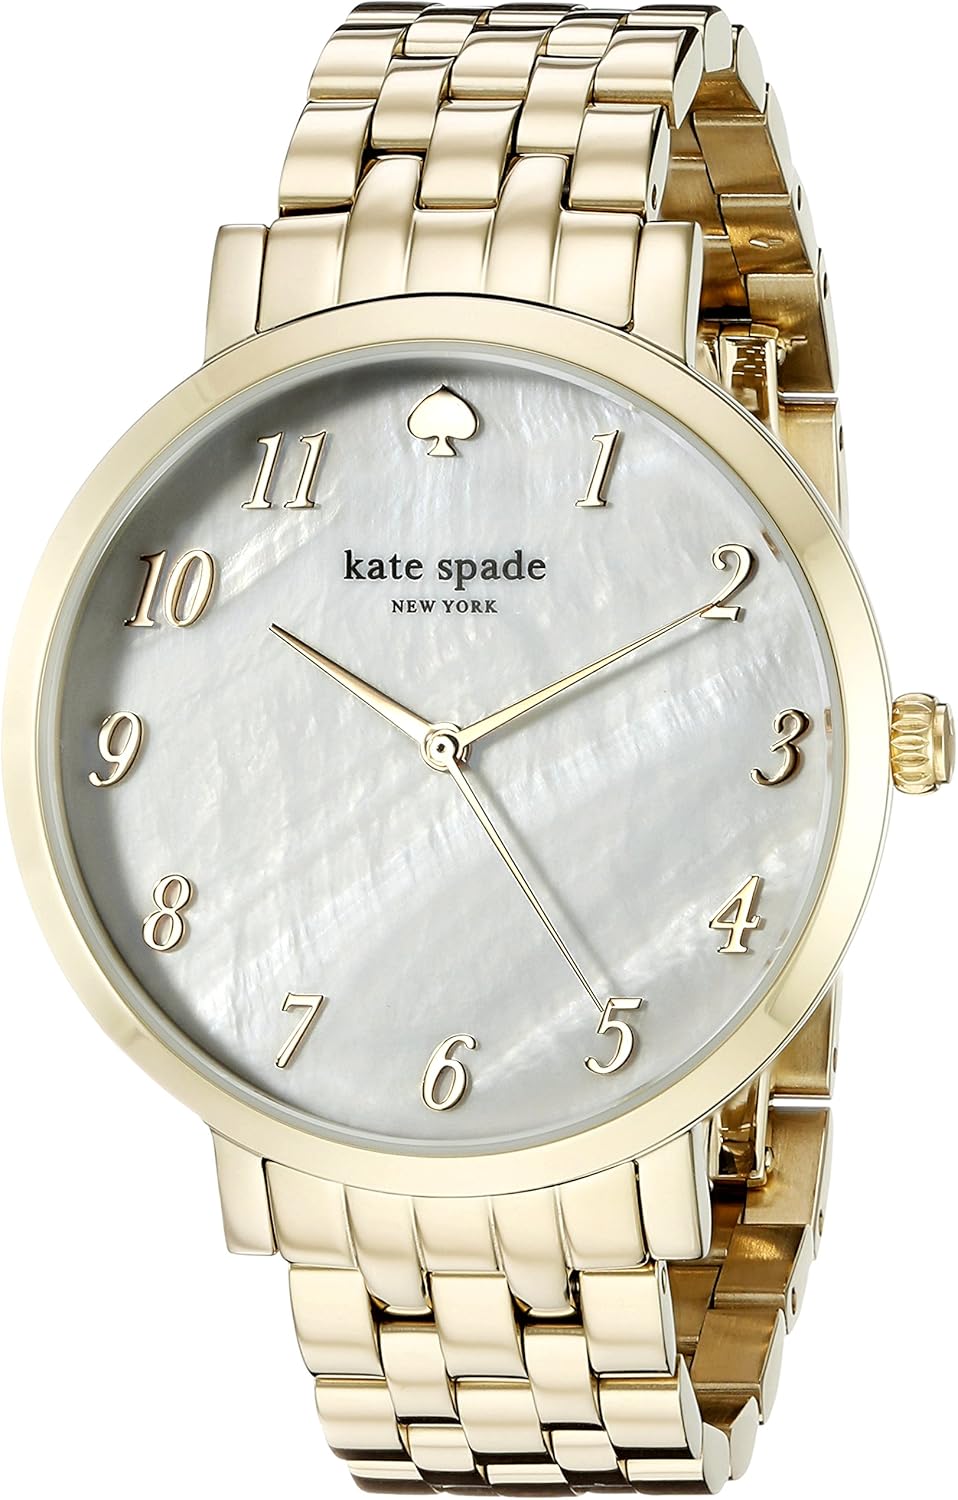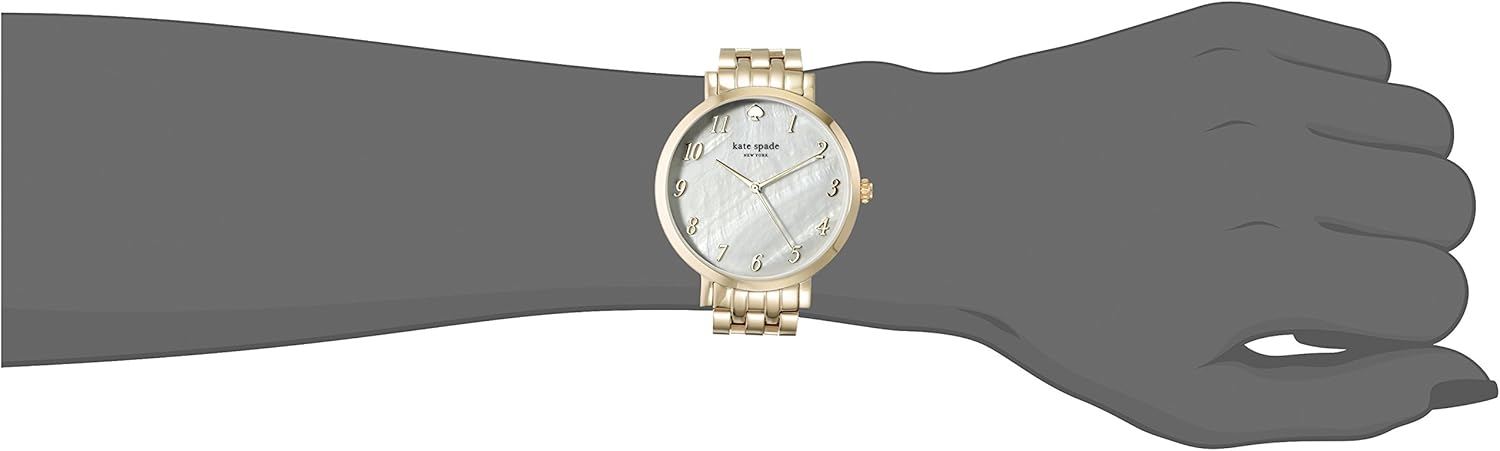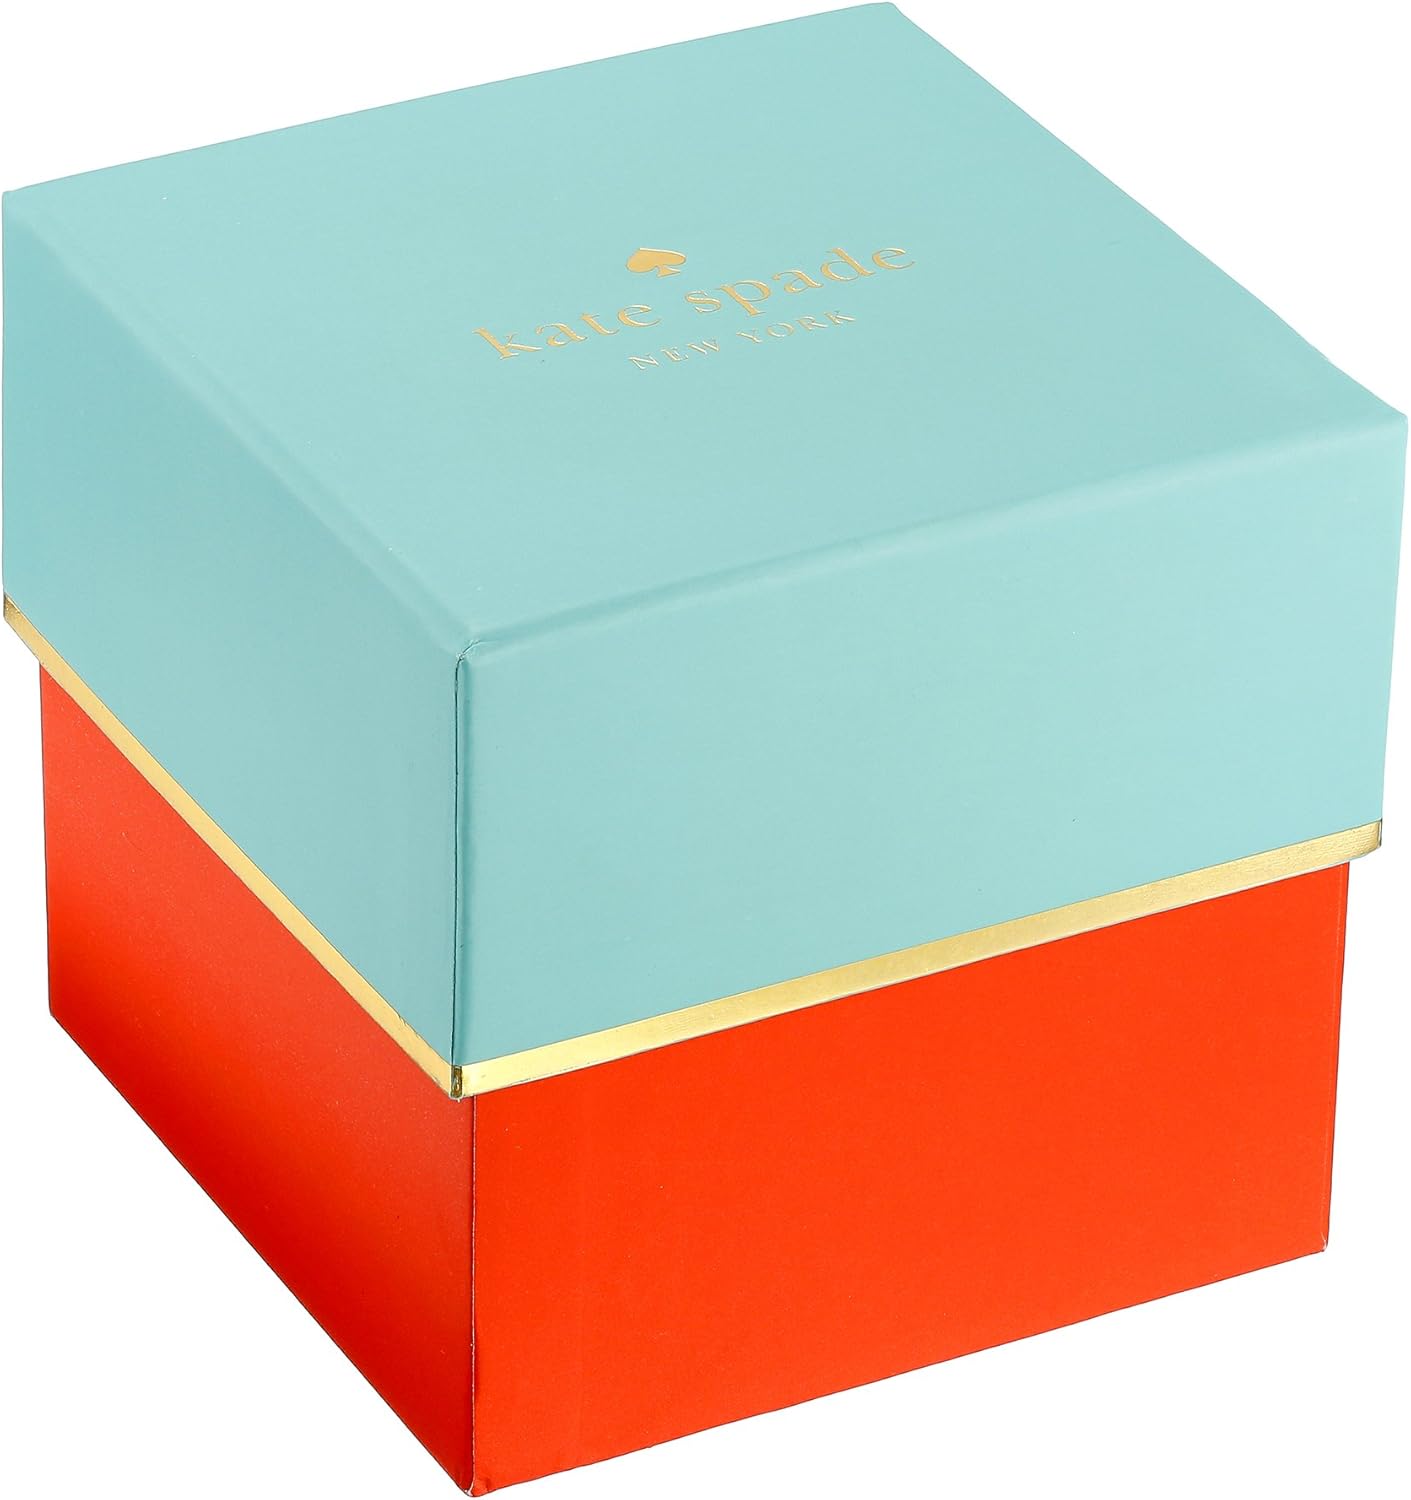
kate spade new york Women's 1YRU0847 Monterey Analog Display Japanese Quartz Gold Watch
Category: AMAZON FASHION
This kate spade new york watch is luxuriously timeless and chic. Showcasing a beautiful gold-tone five-link bracelet against a luminous mother-of-pearl dial with classic indexes, it'll turn even the most everyday moments into extraordinary ones.
Features: Watch band width: 16 mm | This watch is perfect for everyday, from coffee to cocktails, it's a crowd pleaser | Japanese-quartz Movement | Case Diameter: 38mm | Water Resistant To 99 Feet